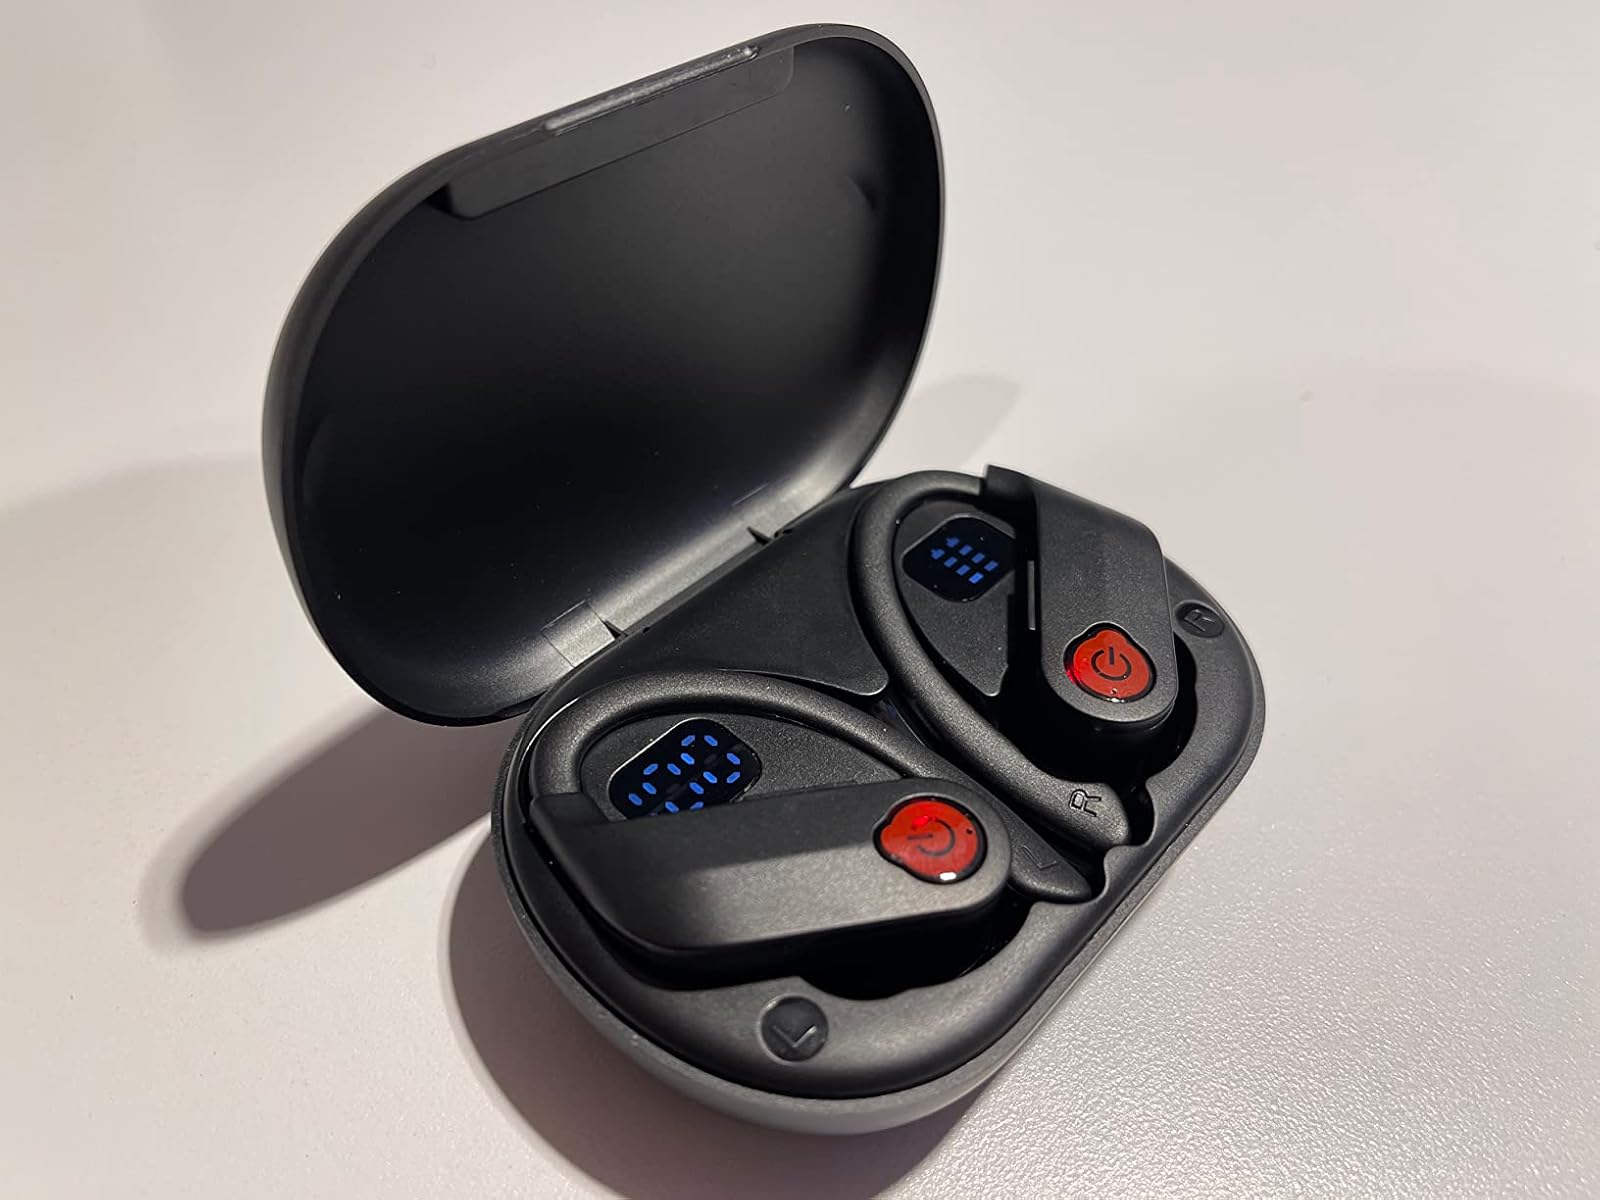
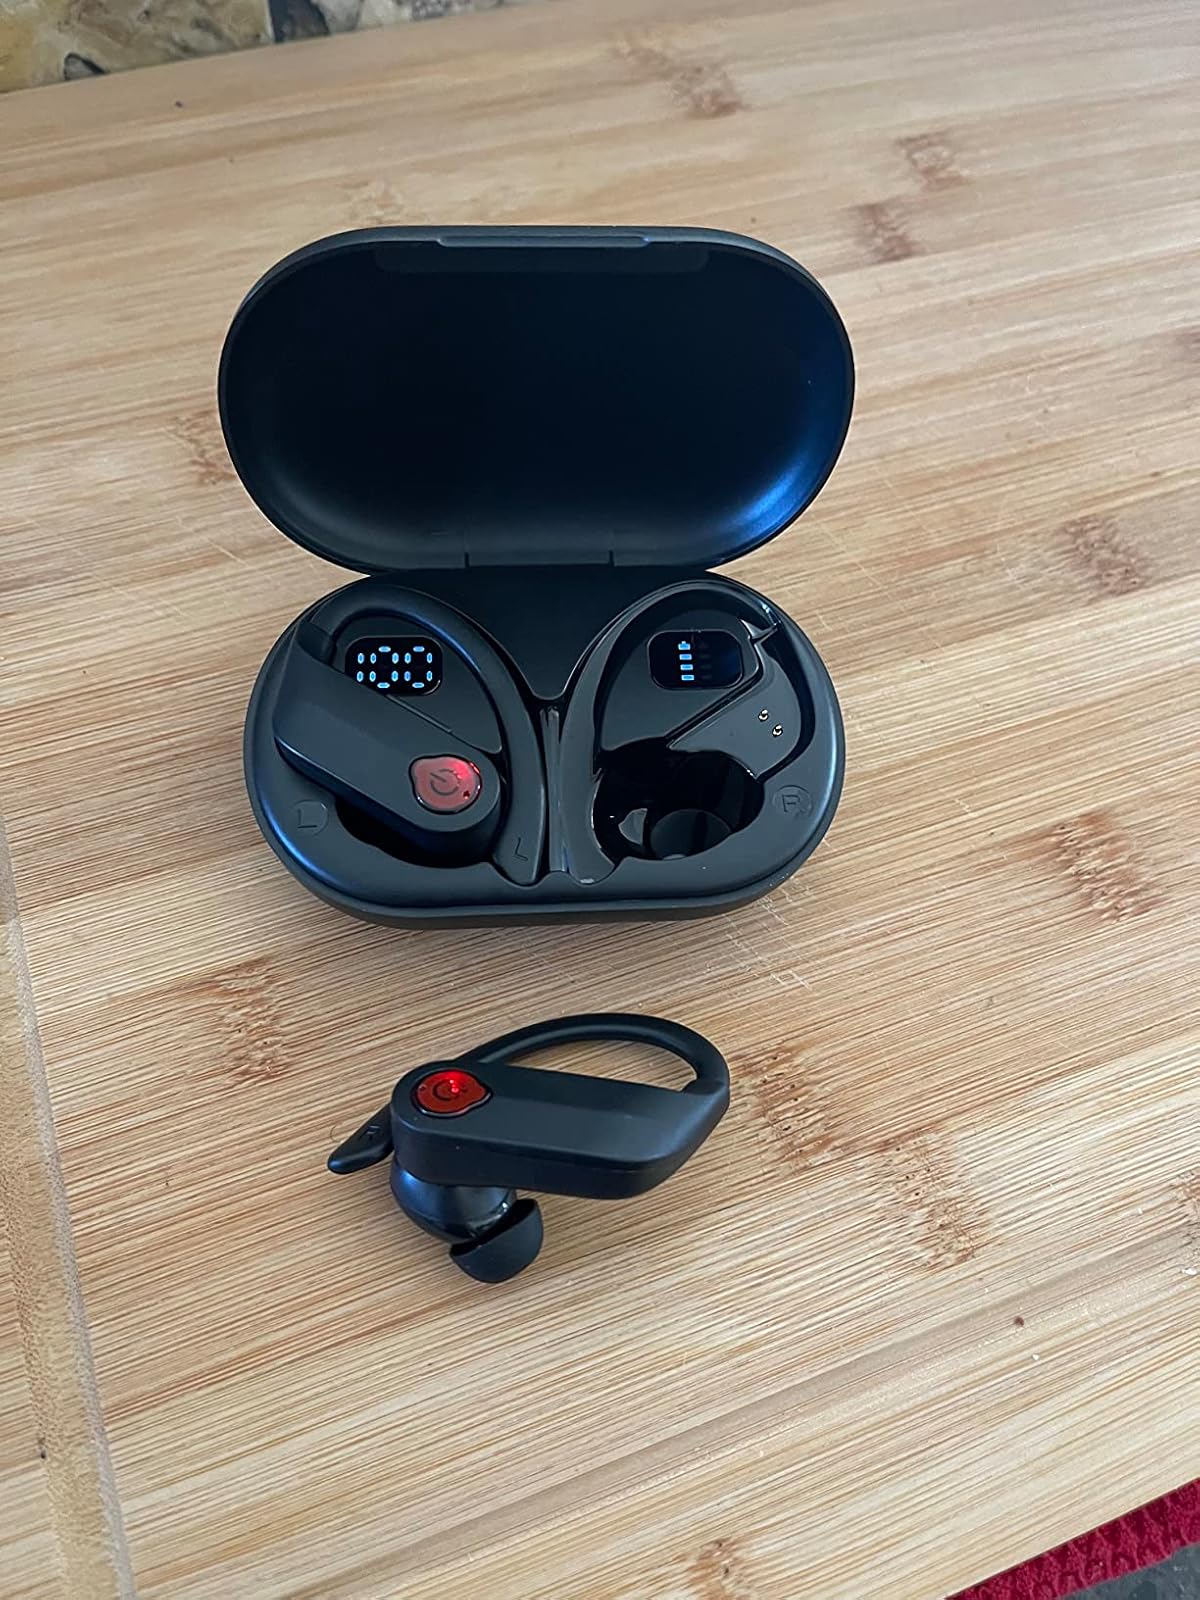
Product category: earbuds
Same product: yes